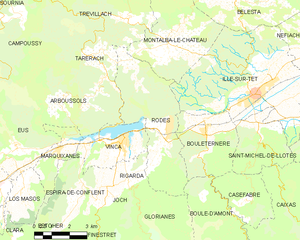
Carte des communes françaises
Rodès est une commune française, située dans le département des Pyrénées-Orientales en région Occitanie.